Saint Anselm College

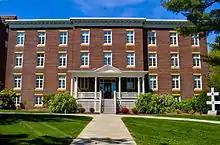
Joseph Hall

34 buildings on campus are devoted to student housing, with approximately 95 percent of the student body living on campus. The majority of freshman males live in Dominic Hall, while most freshman females reside in either Joan of Arc Hall (commonly referred to as JOA) or Baroody Hall. Juniors and seniors often live in 4 or 5 person apartment or townhouse style housing on campus.